List of ice companies

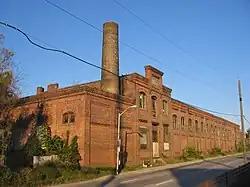
The American Ice Company building in Baltimore, Maryland, is listed on the U.S. National Register of Historic Places (NRHP).

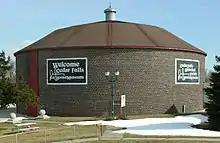
The Cedar Falls Ice House in Cedar Falls, Iowa

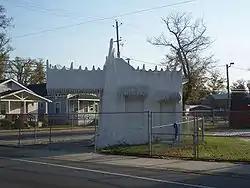
The Crystal Ice Company Building in Pensacola, Florida, is listed on the U.S. NRHP.

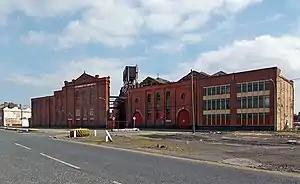
The Grimsby Ice Factory in Grimsby, England, was built in 1900 and is a Grade II listed building.

This is a list of ice companies. Ice companies manufacture and market ice and are involved in the ice trade. Some ice companies manufacture and market dry ice.